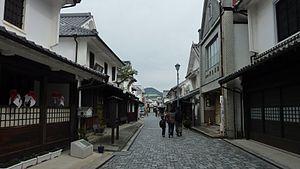
Yanai est une ville située dans la préfecture de Yamaguchi, au Japon.